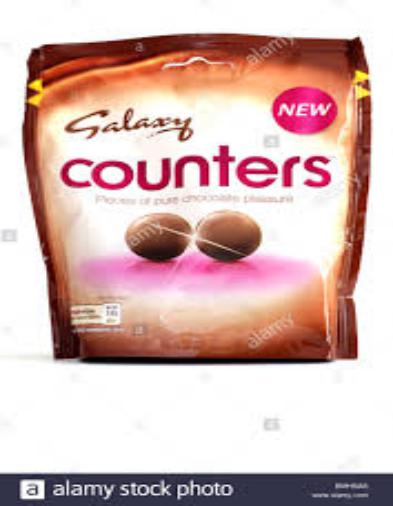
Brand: Galaxy Counters
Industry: Food